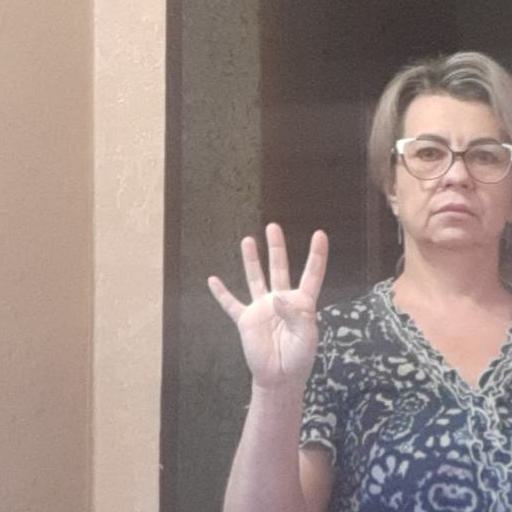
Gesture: four